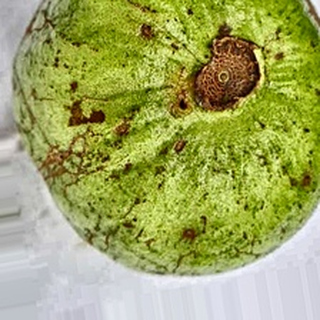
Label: guava_fruit_fly